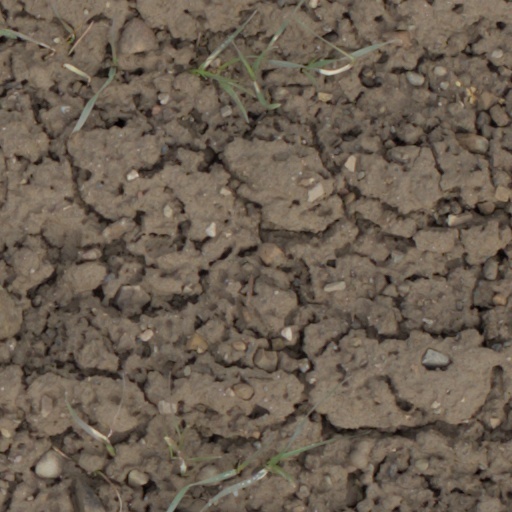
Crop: wheat